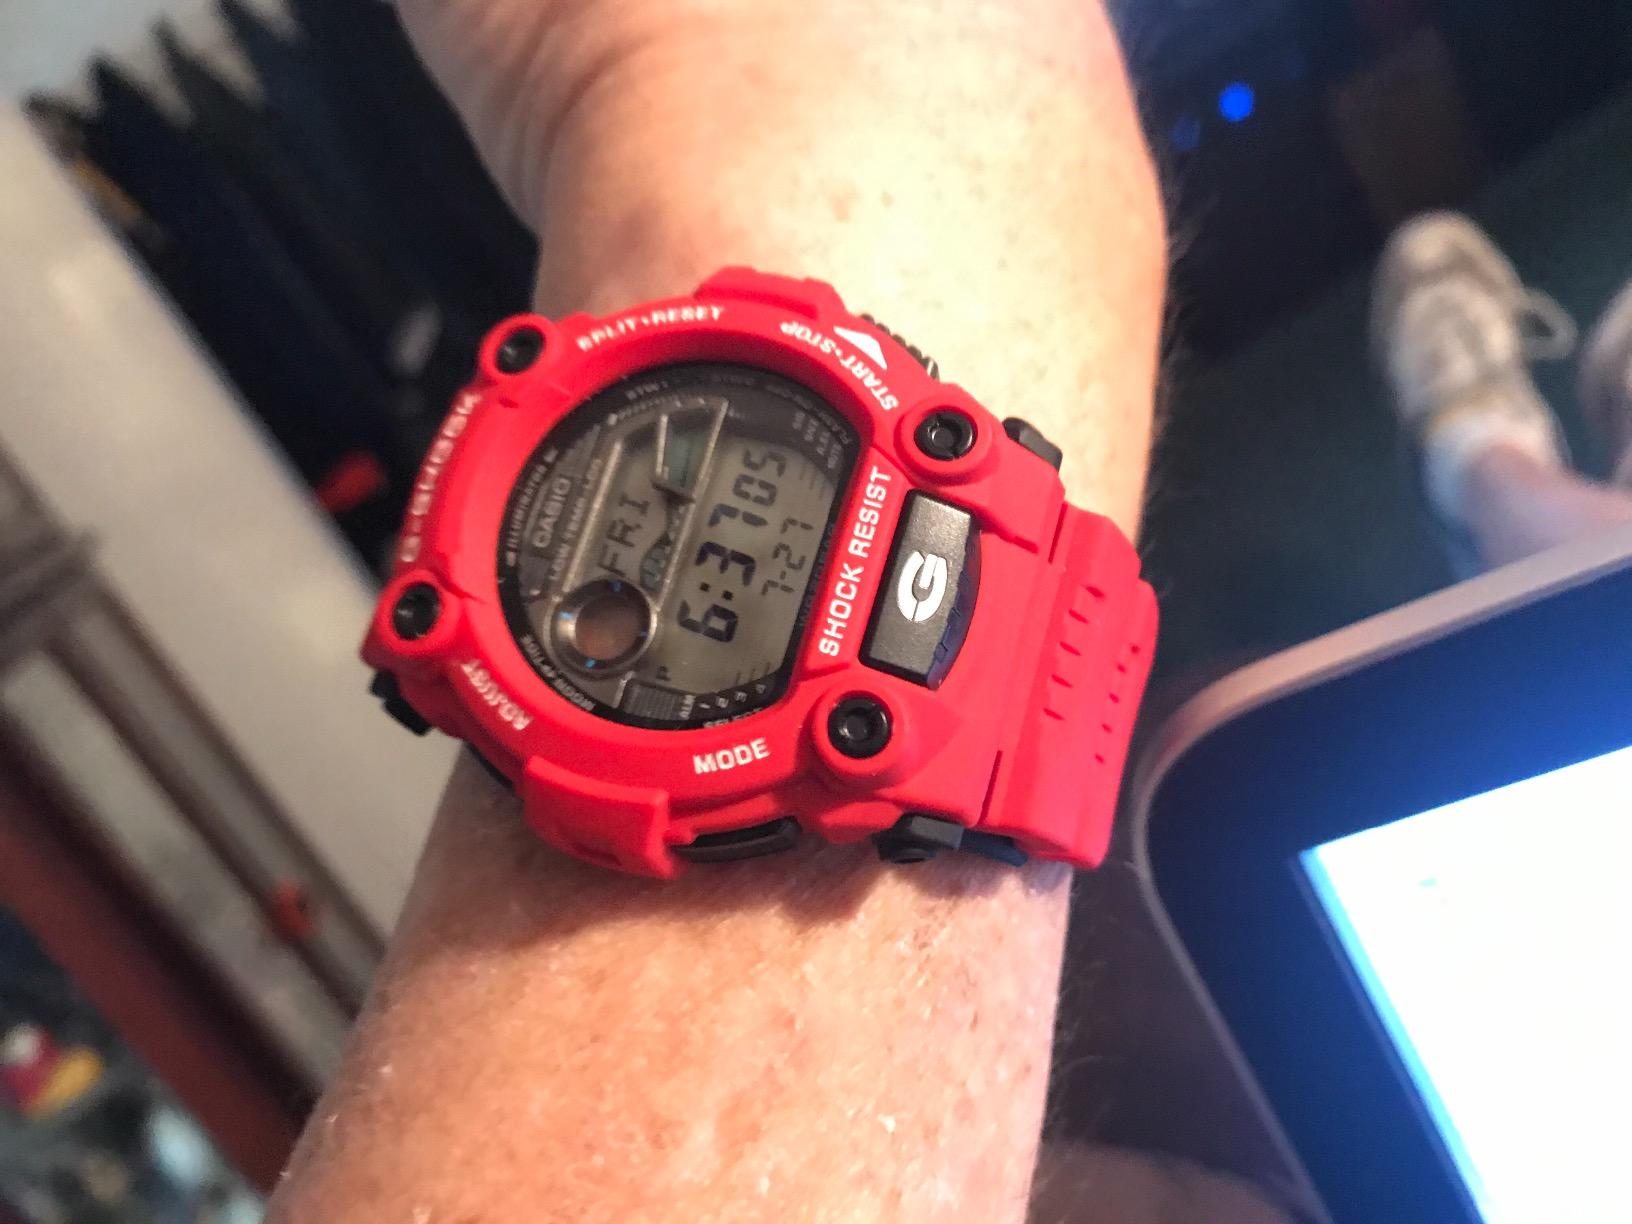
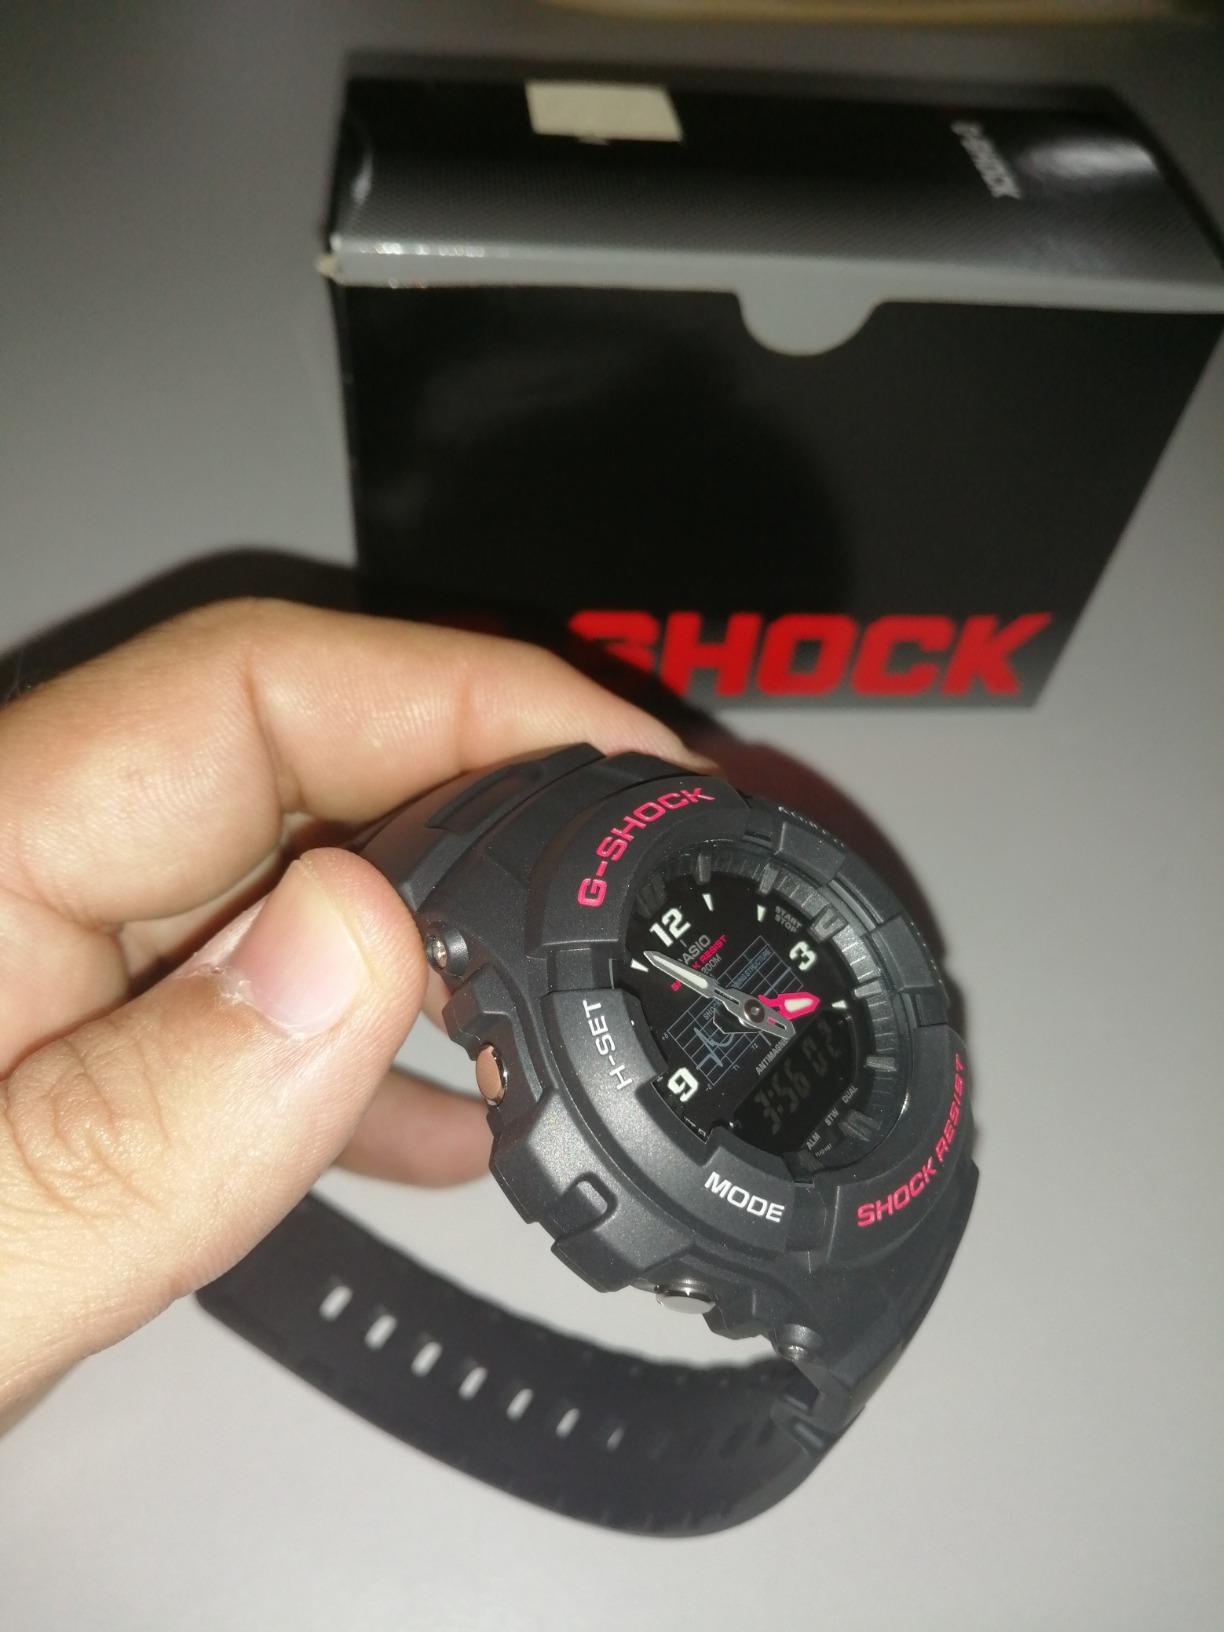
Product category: accessories_watch
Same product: no